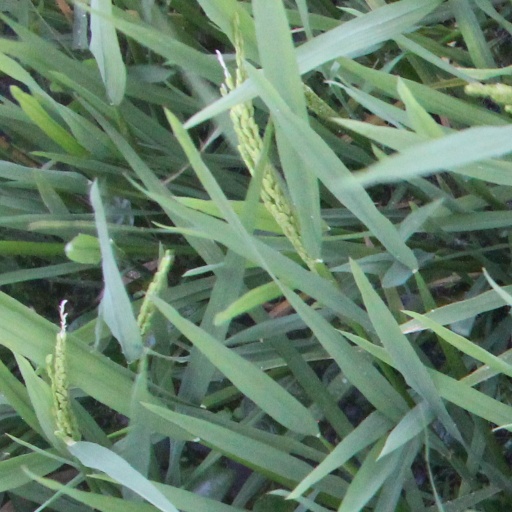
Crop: rice